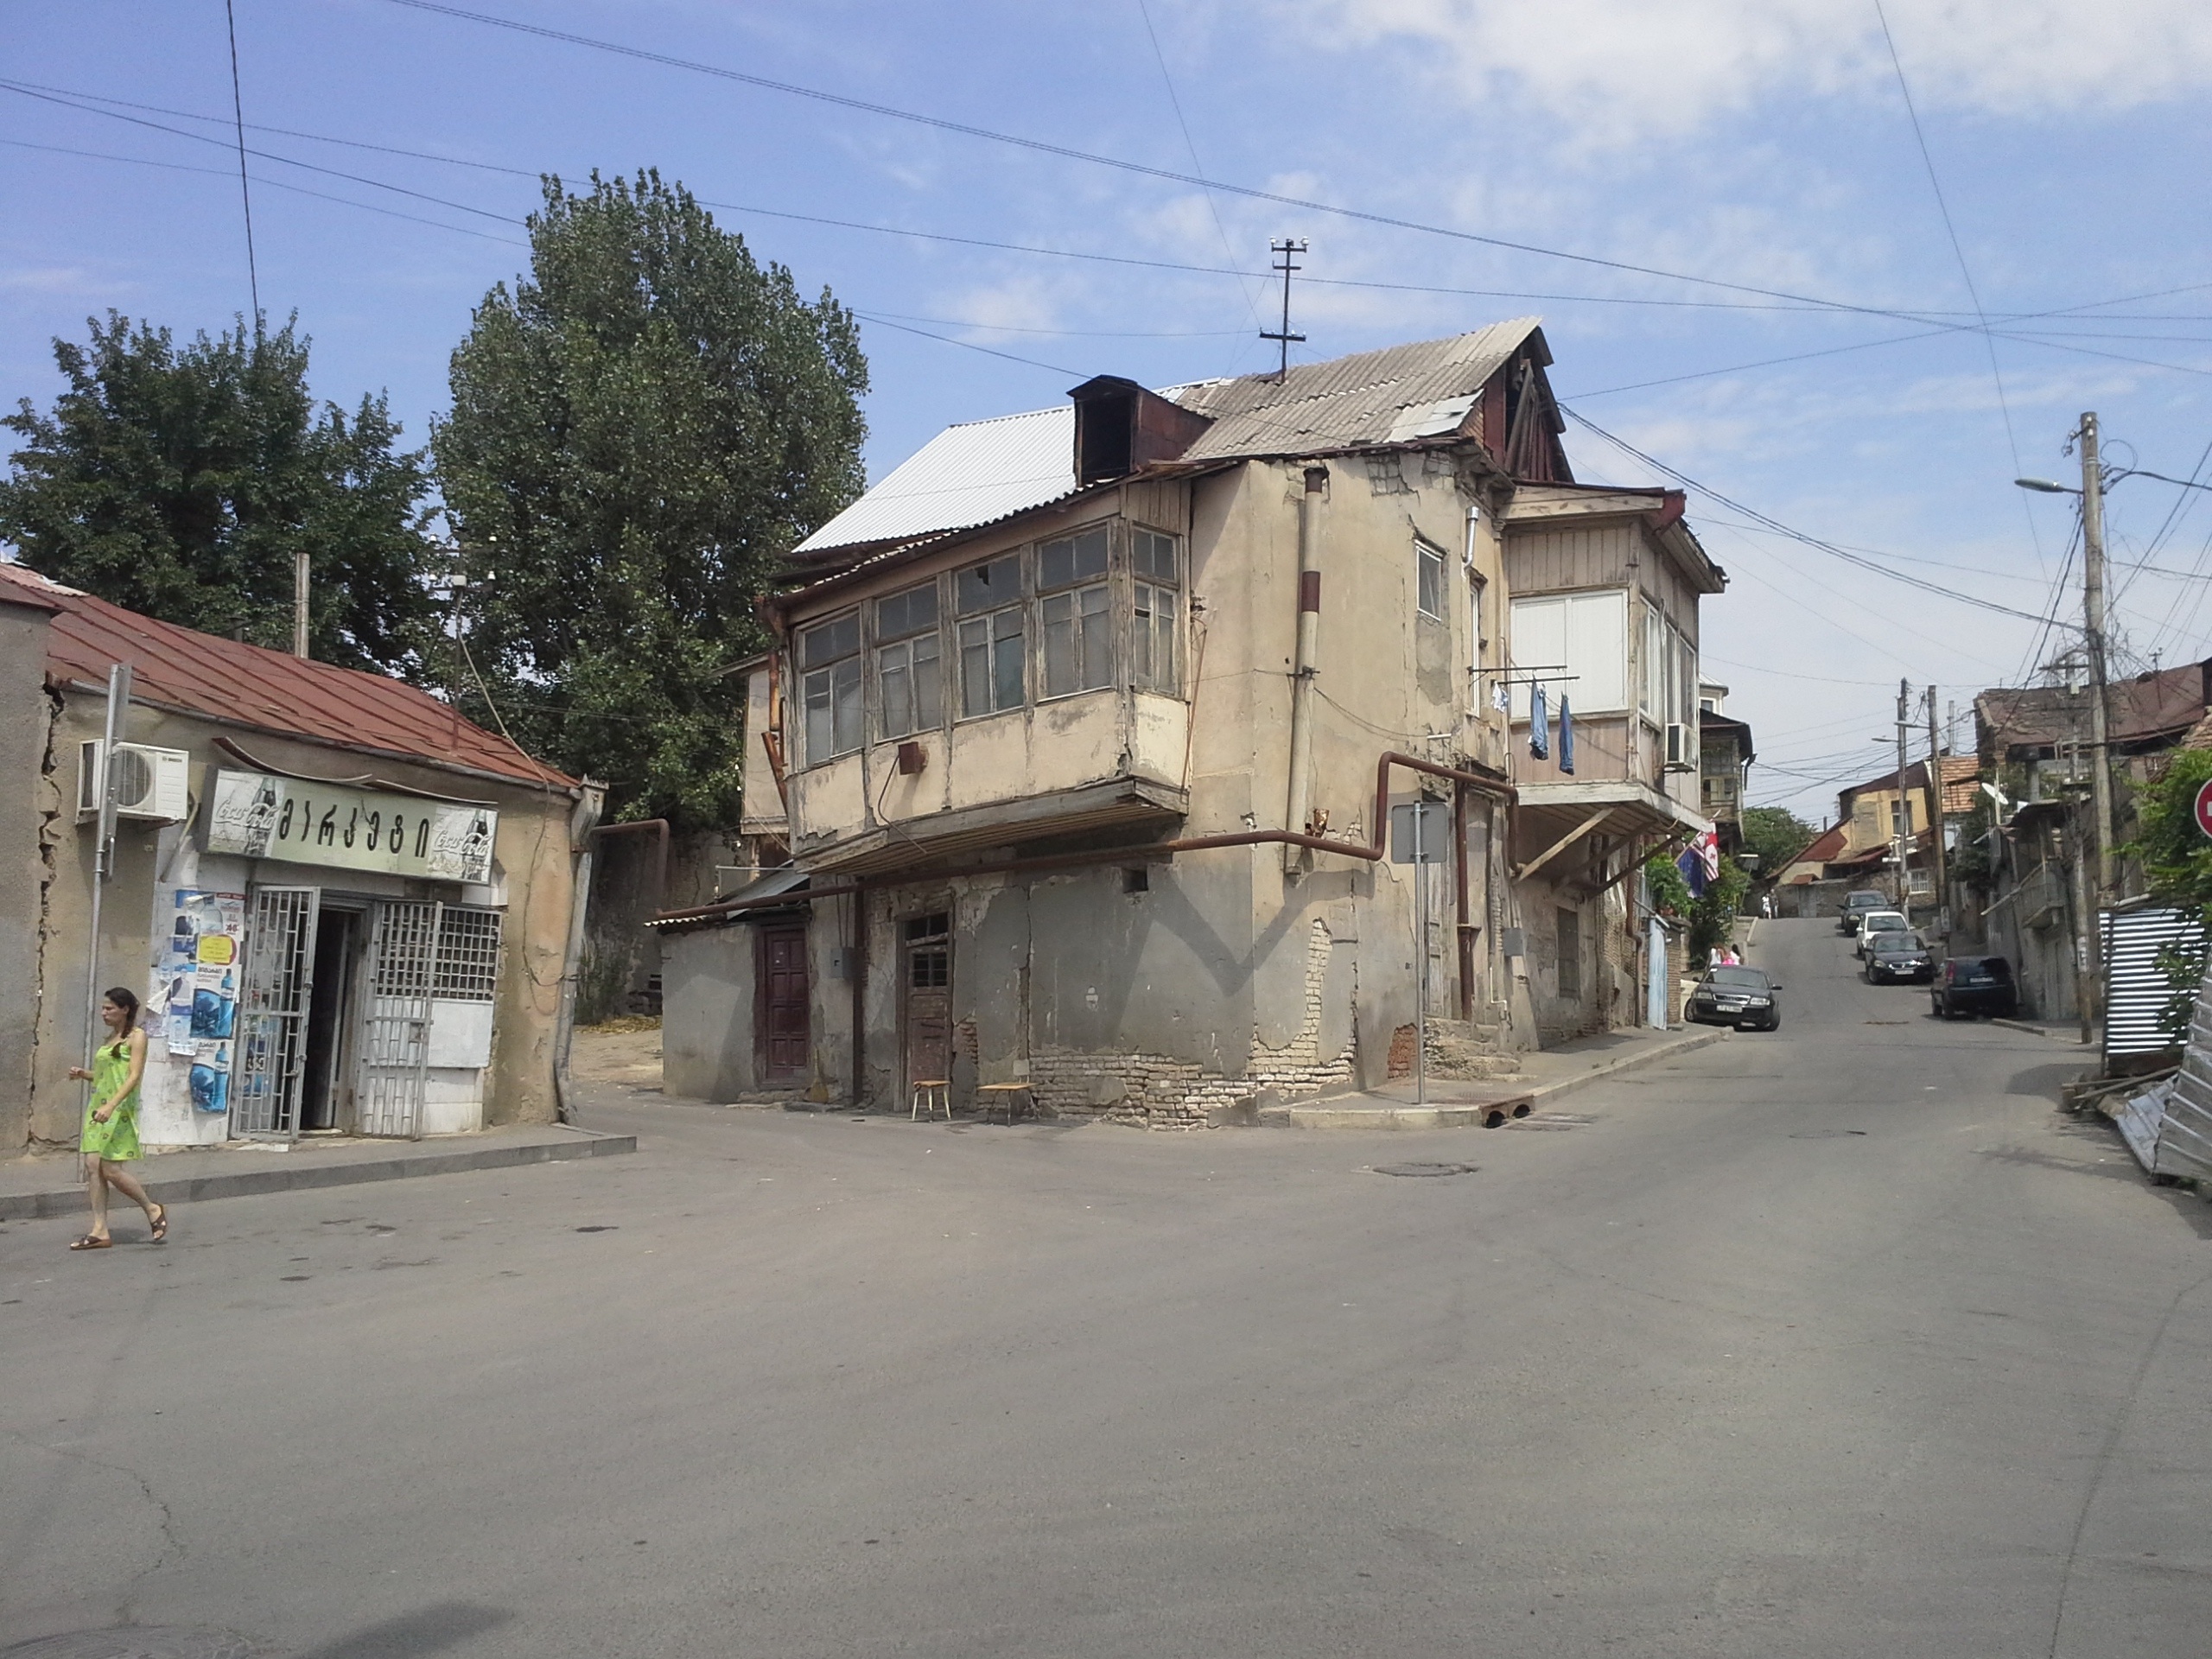
road, street, house, town, building, old, village, suburb, dirty, decay, houses, decrepit, ramshackle, georgia, neighbourhood, soviet union, residential area, human settlement